SRI International

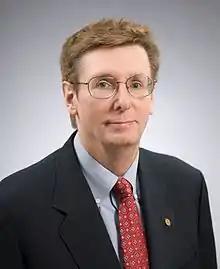
Curtis Carlson

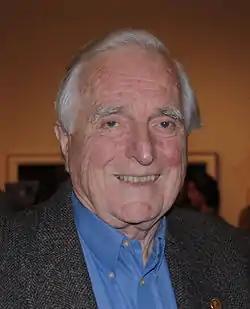
Douglas Engelbart

SRI has had a chief executive of some form since its establishment. Before the split with Stanford University, the position was known as the director; after the split, it is known as the company's president and CEO. SRI has had nine so far, including William F. Talbot (1946–1947), Jesse E. Hobson (1947–1955), E. Finley Carter (1956–1963), Charles Anderson (1968–1979), William F. Miller (1979–1990), James J. Tietjen (1990–1993), William P. Sommers (1993–1998) Curtis Carlson (1998–2014). More recently, the role was split into two. The current CEO is David Parekh and the president is Manish Kothari (formerly president of SRI Ventures).